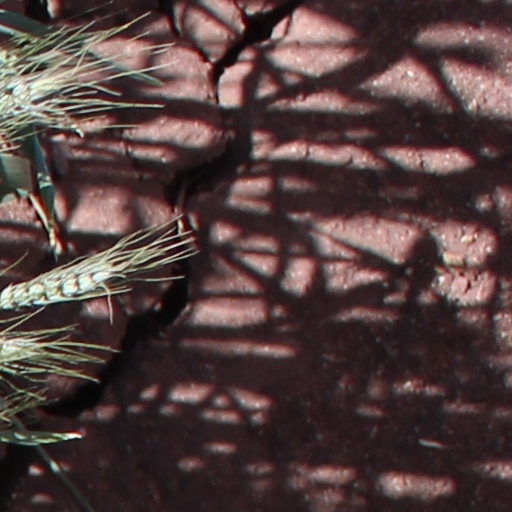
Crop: wheat